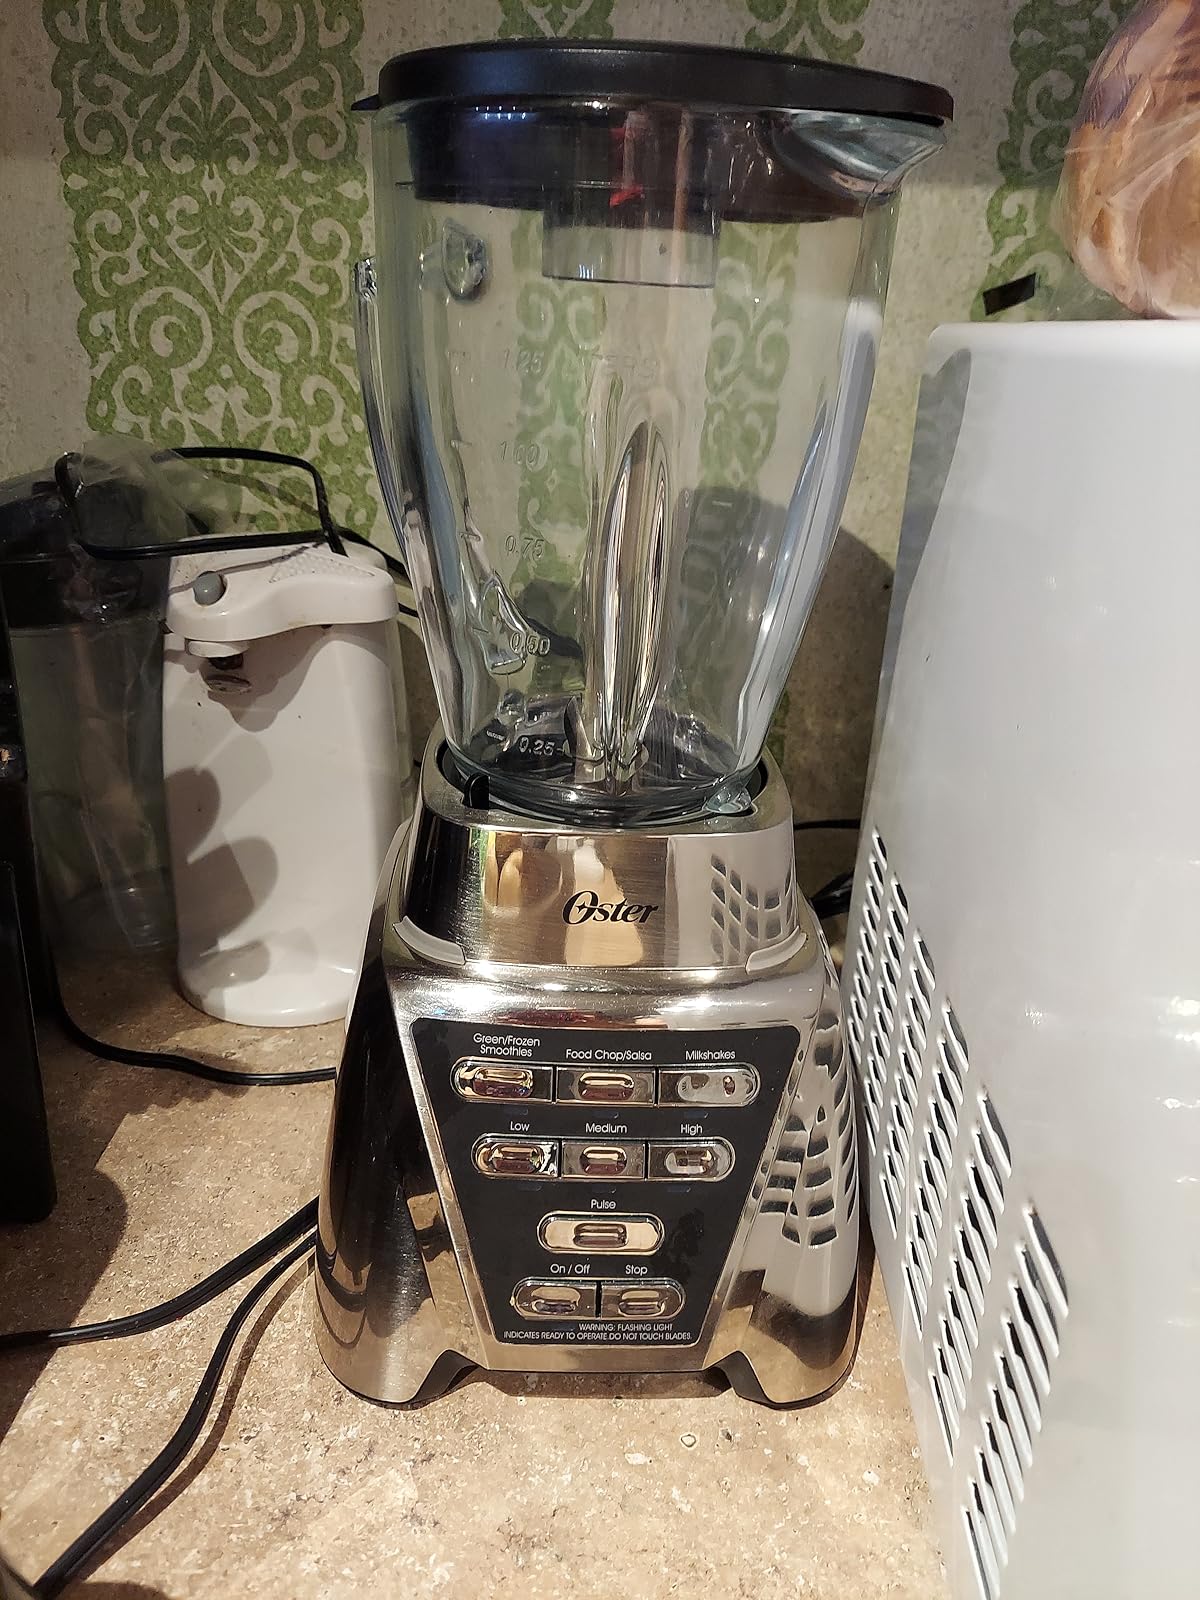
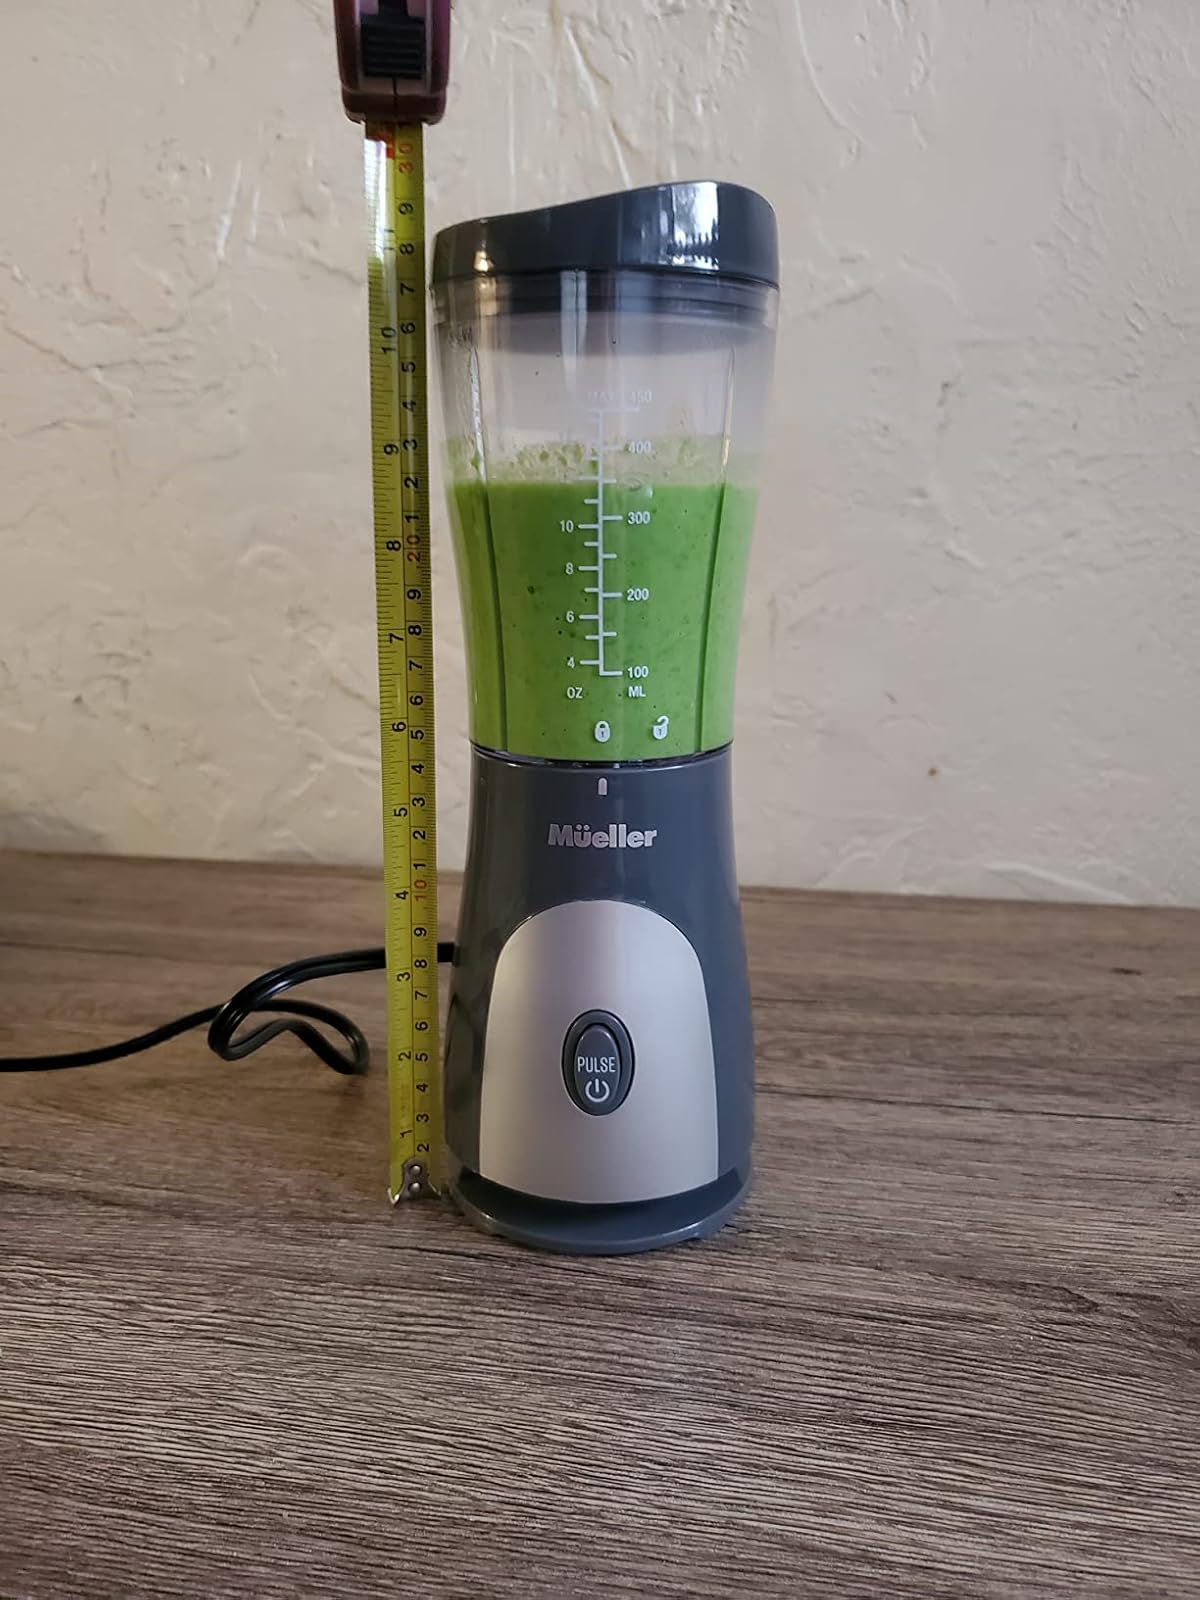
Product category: items_blender
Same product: no